Roman Catholic Diocese of Paterson

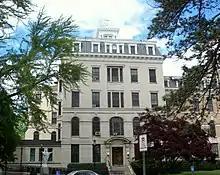
St. Elizabeth University, Morris Township, New Jersey (2010)

The Diocese of Paterson was established by Pope Pius XI on December 9, 1937, taking its territory from Diocese of Newark. The pope named Auxiliary Bishop Thomas H. McLaughlin of Newark as the first bishop of Paterson. St. John the Baptist in Paterson was designated as the diocesan cathedral. In 1938, McLaughlin established Associated Catholic Charities in the diocese.